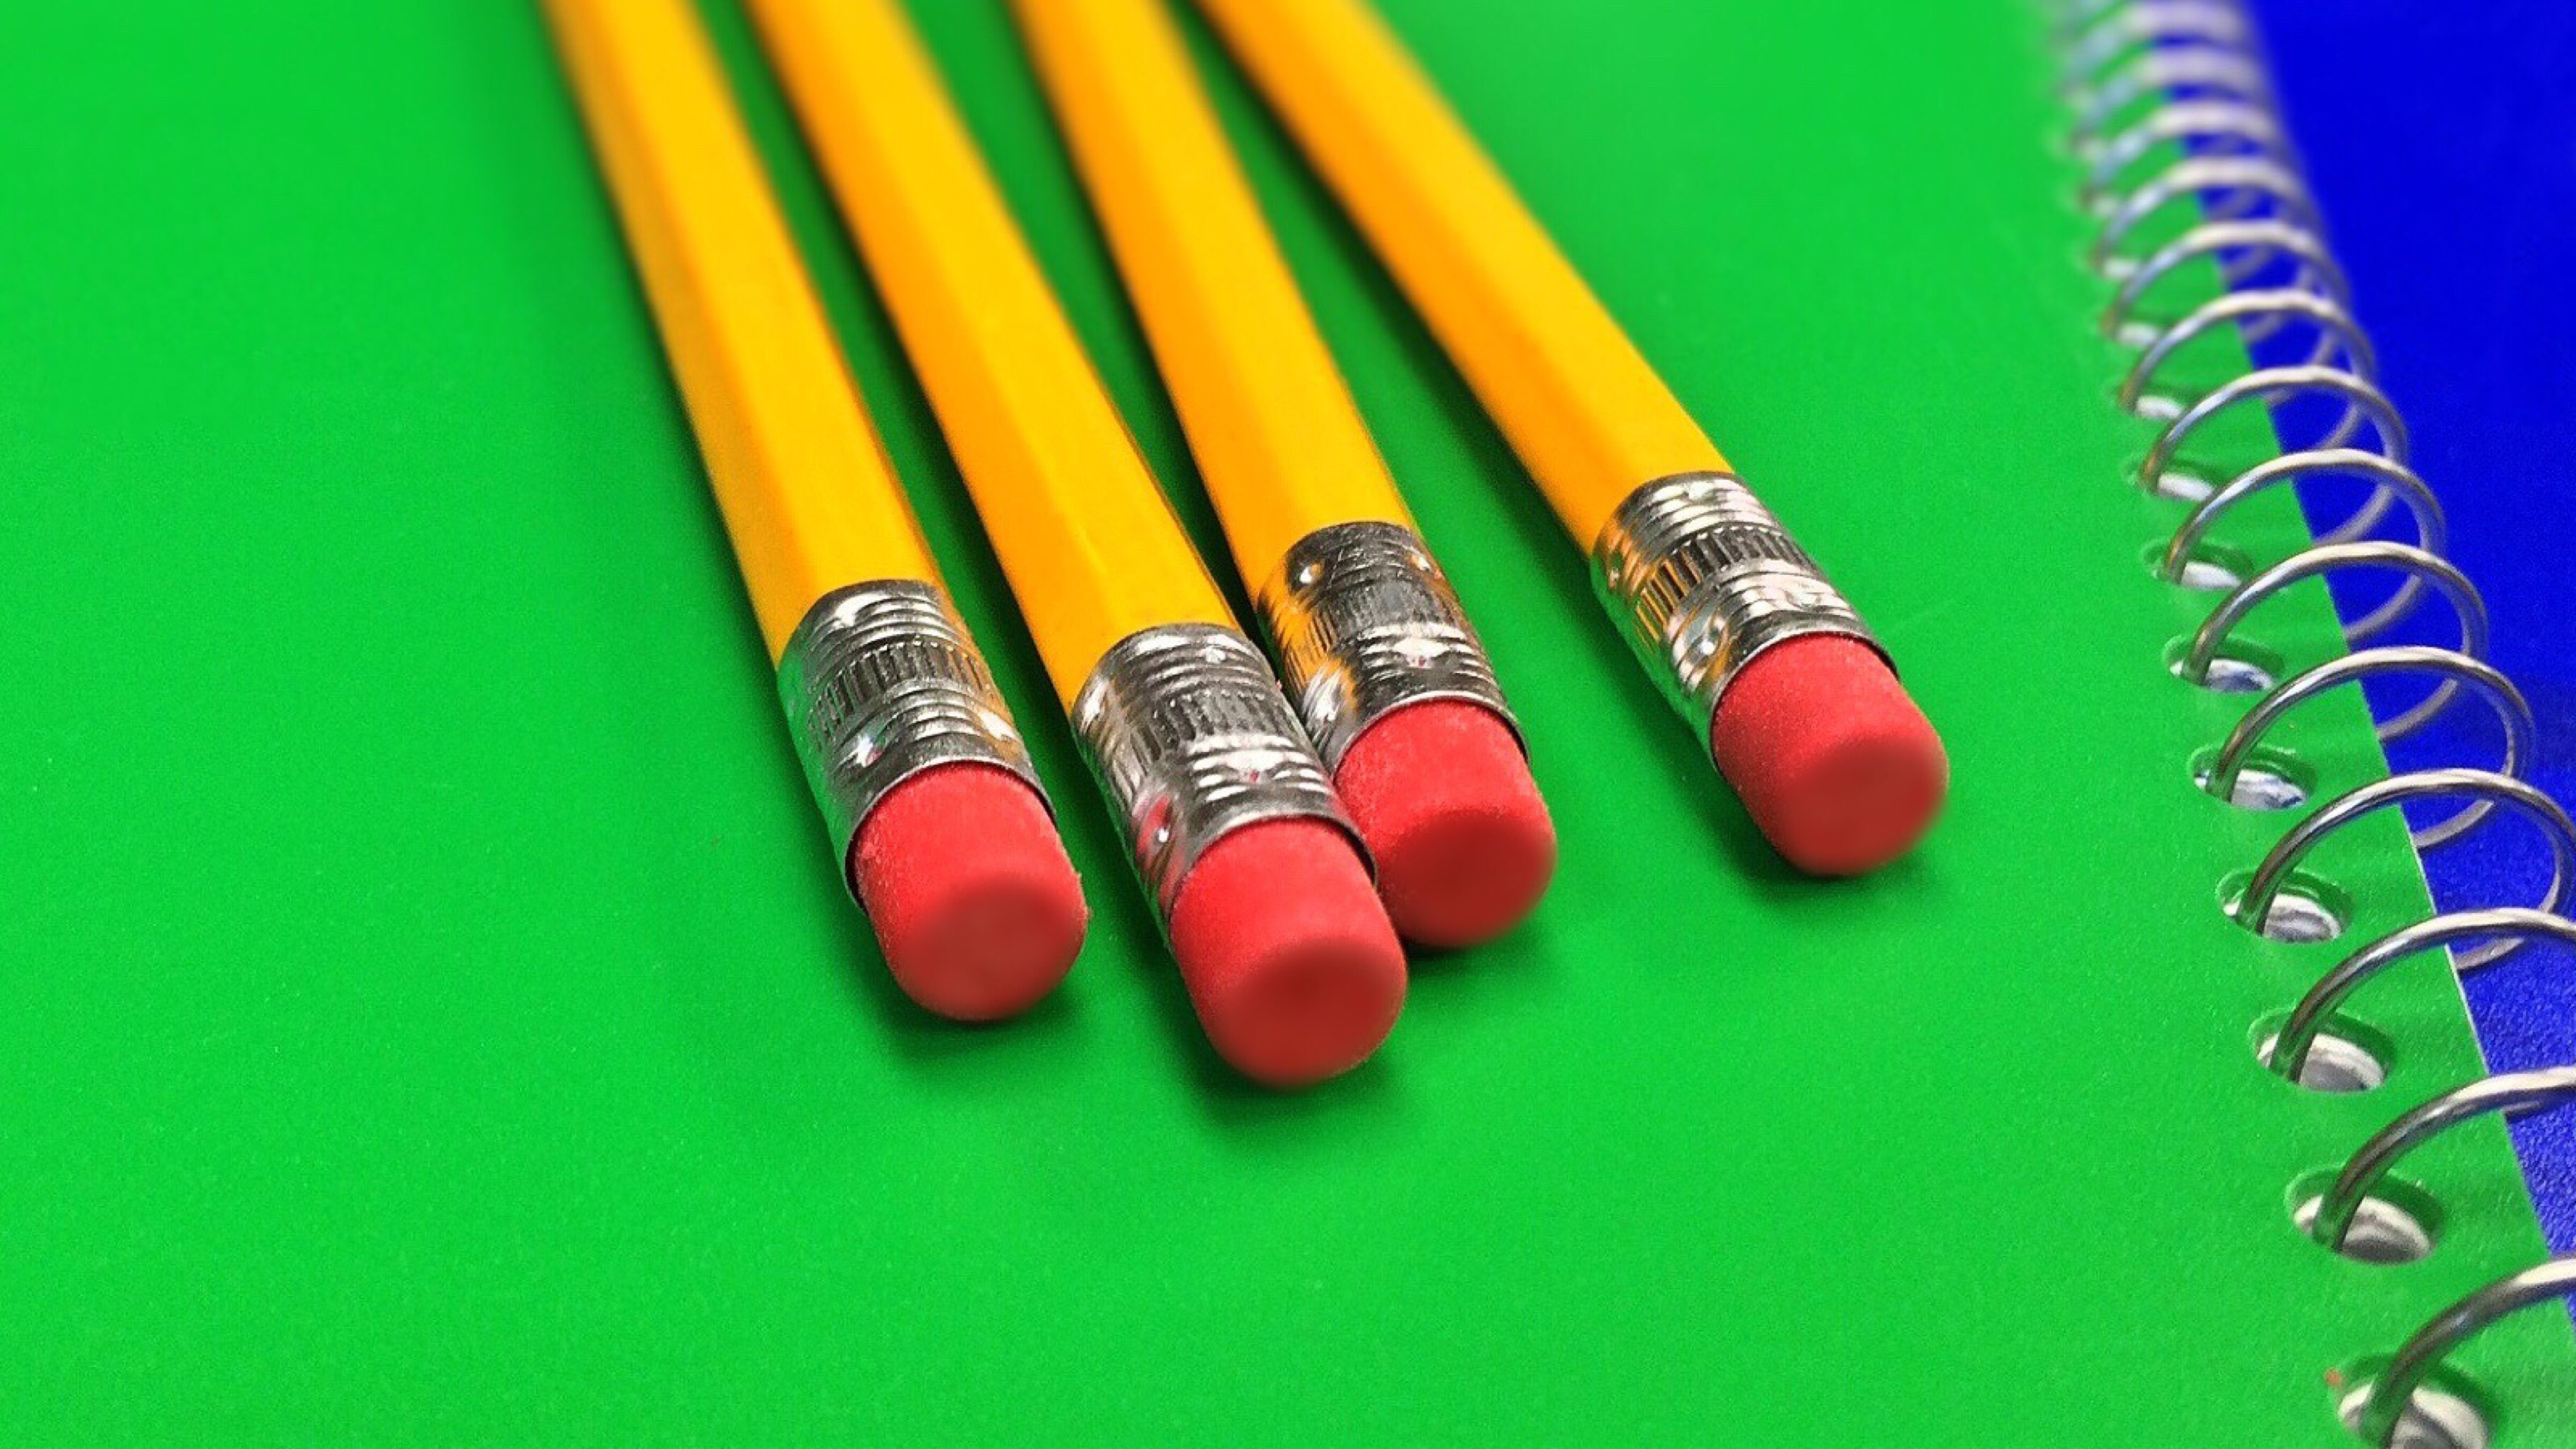
notebook, pencil, green, red, color, paper, laser, education, school, games, cue stick